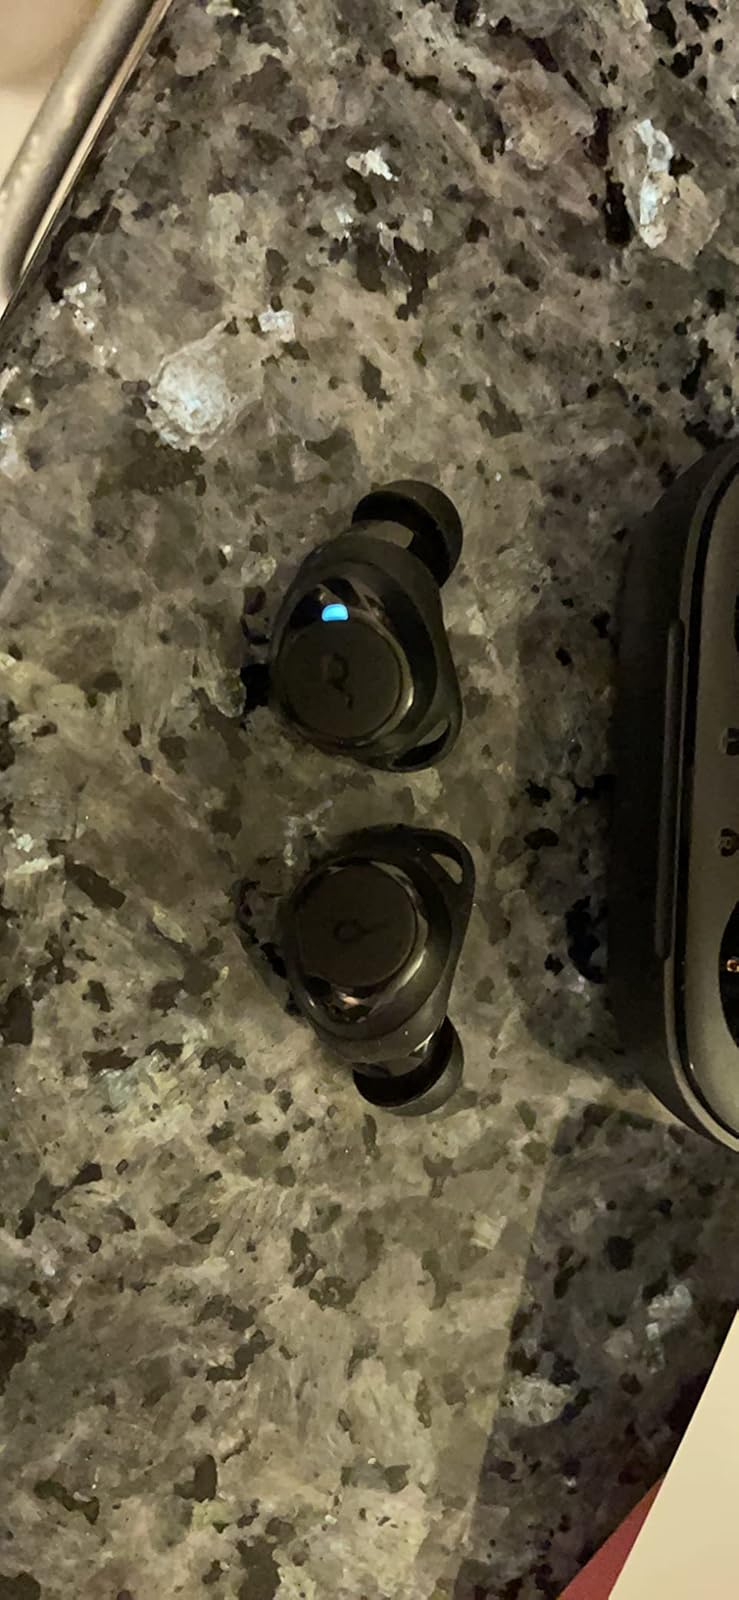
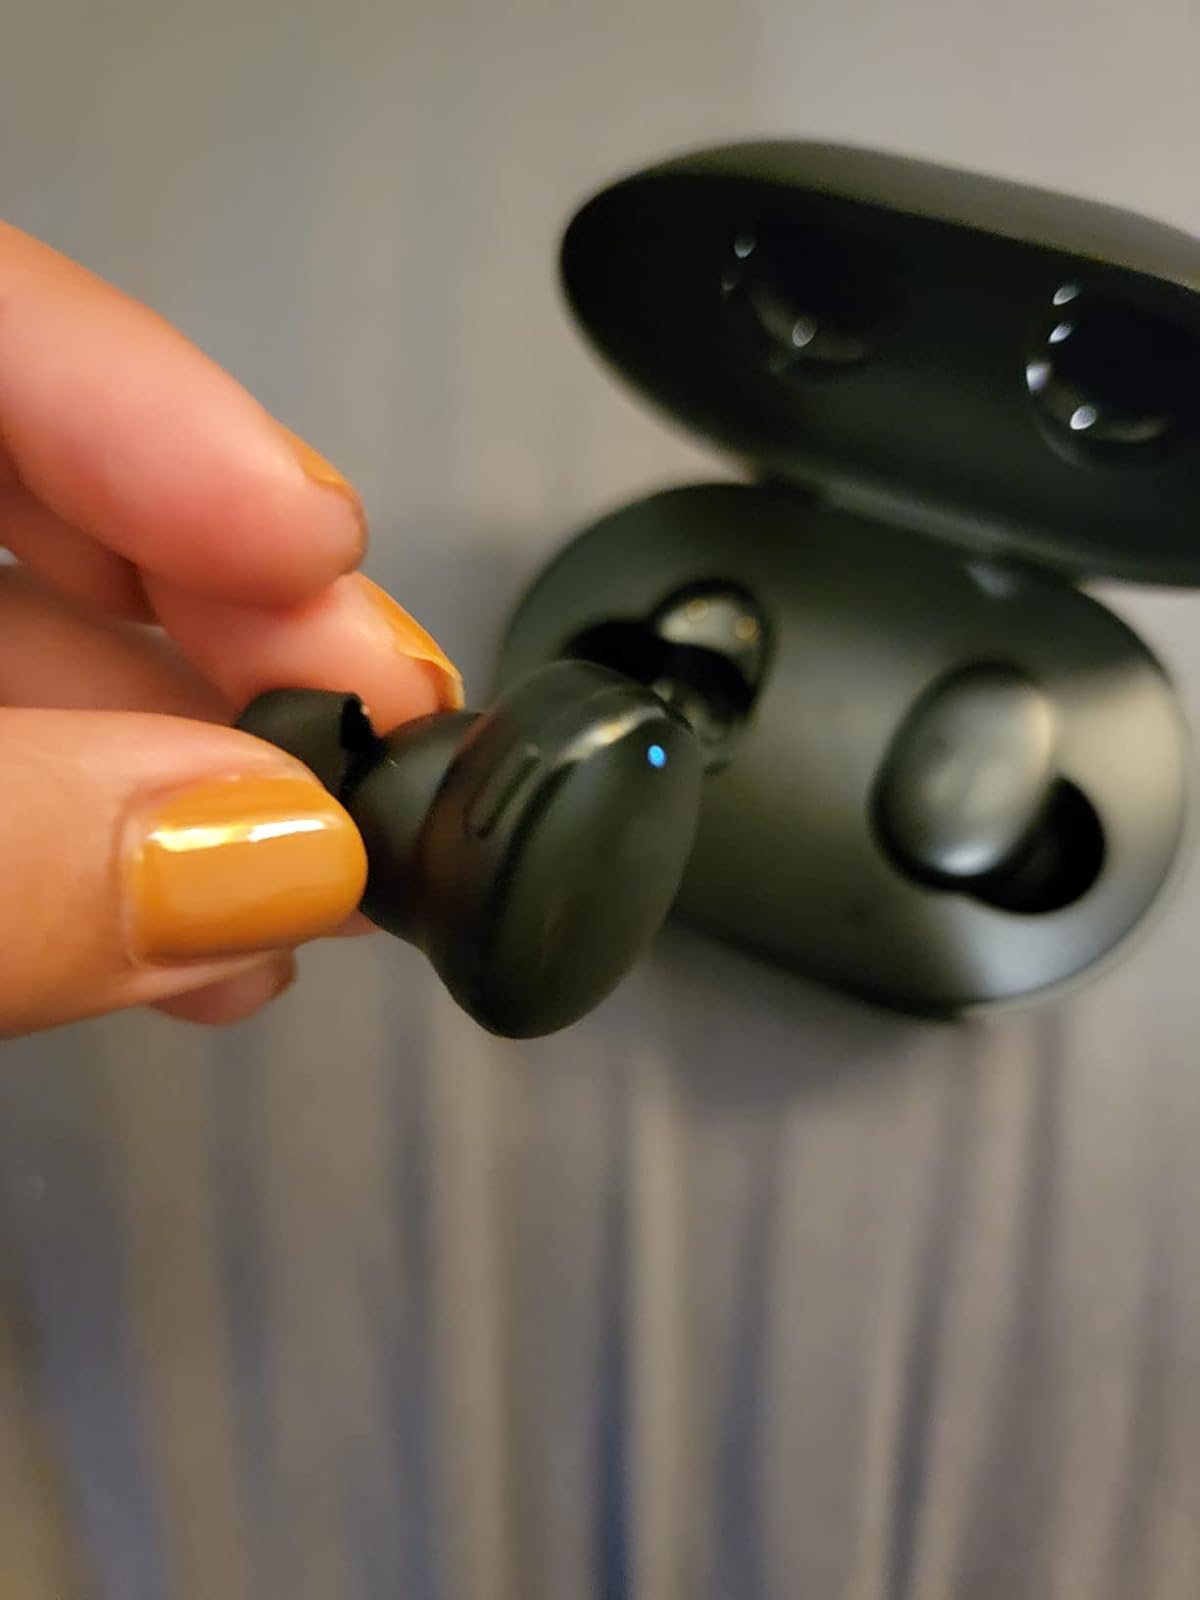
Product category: earbuds
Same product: no